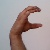
The image shows a hand gesture representing the letter 'C' in Indian Sign Language.